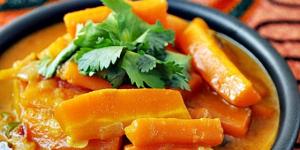
arroz basmati al curry con zanahoria